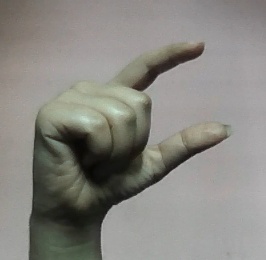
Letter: dal